Hawker Siddeley Harrier

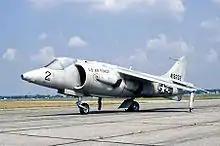
An aircraft landed on a runway

In 1961, the United Kingdom, the United States and West Germany jointly agreed to purchase nine aircraft developed from the P.1127, for the evaluation of the performance and potential of V/STOL aircraft. These aircraft were built by Hawker Siddeley and were designated "Kestrel FGA.1" by the UK. The Kestrel was strictly an evaluation aircraft and to save money the Pegasus 5 engine was not fully developed as intended, only having of thrust instead of the projected . The Tripartite Evaluation Squadron numbered ten pilots; four each from the UK and US and two from West Germany. The Kestrel's first flight took place on 7 March 1964.